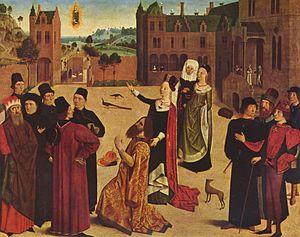
Tivoli est une ville de la province de Rome, dans la région du Latium, en Italie. Très ancienne cité datant d'avant la colonisation romaine, elle fut, selon la tradition et quelques éléments archéologiques, fondée en 1215 av. J.-C., bien que ses plus anciens vestiges, que constituent les murs d'enceinte, datent du IVᵉ siècle av. J.-C. Elle connut, sous le nom de « Tibur », un apogée durant la période romaine, avec la construction par l'empereur Hadrien de sa résidence de villégiature, la villa d'Hadrien, au début du IIᵉ siècle. Durant toute cette période, la ville s'enrichit grâce à l'extraction de travertin, servant à la construction des palais romains, et également grâce à ses eaux thermales réputées. De la Renaissance au XIXᵉ siècle, divers cardinaux et papes relèvent l'attrait de la ville par la construction de la villa d'Este, qui reste l'un des plus importants exemples et modèles de jardins d'eau de cette période, ayant attiré de très nombreux artistes européens, peintres, poètes ou musiciens voyageant dans la campagne romaine.